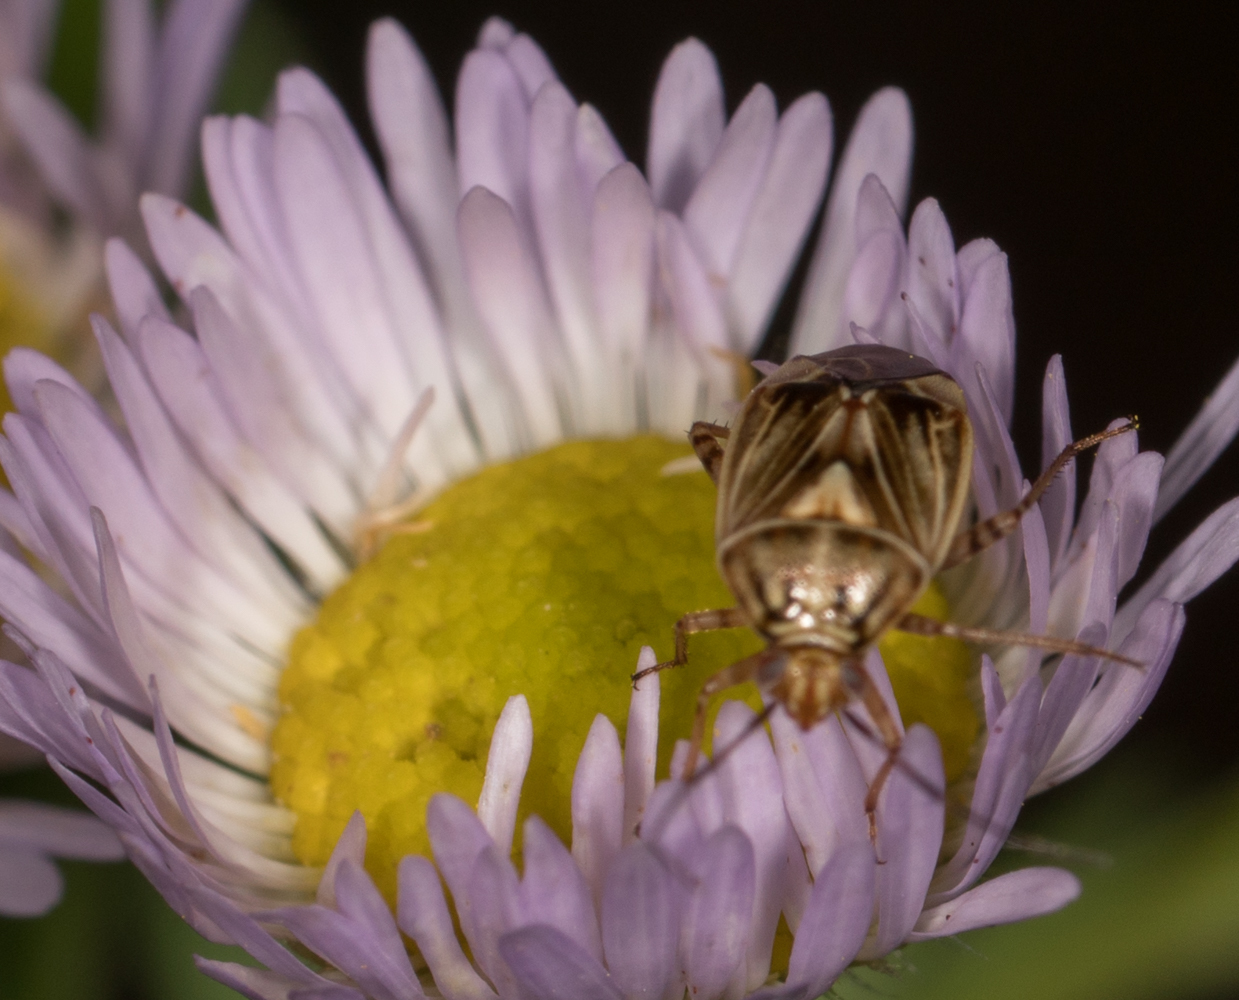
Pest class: lygus_bug